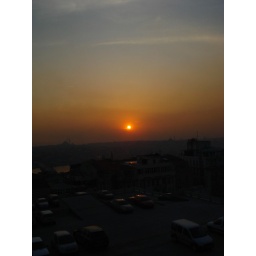
sunset over the golden horn, and a car park (ouside my window)